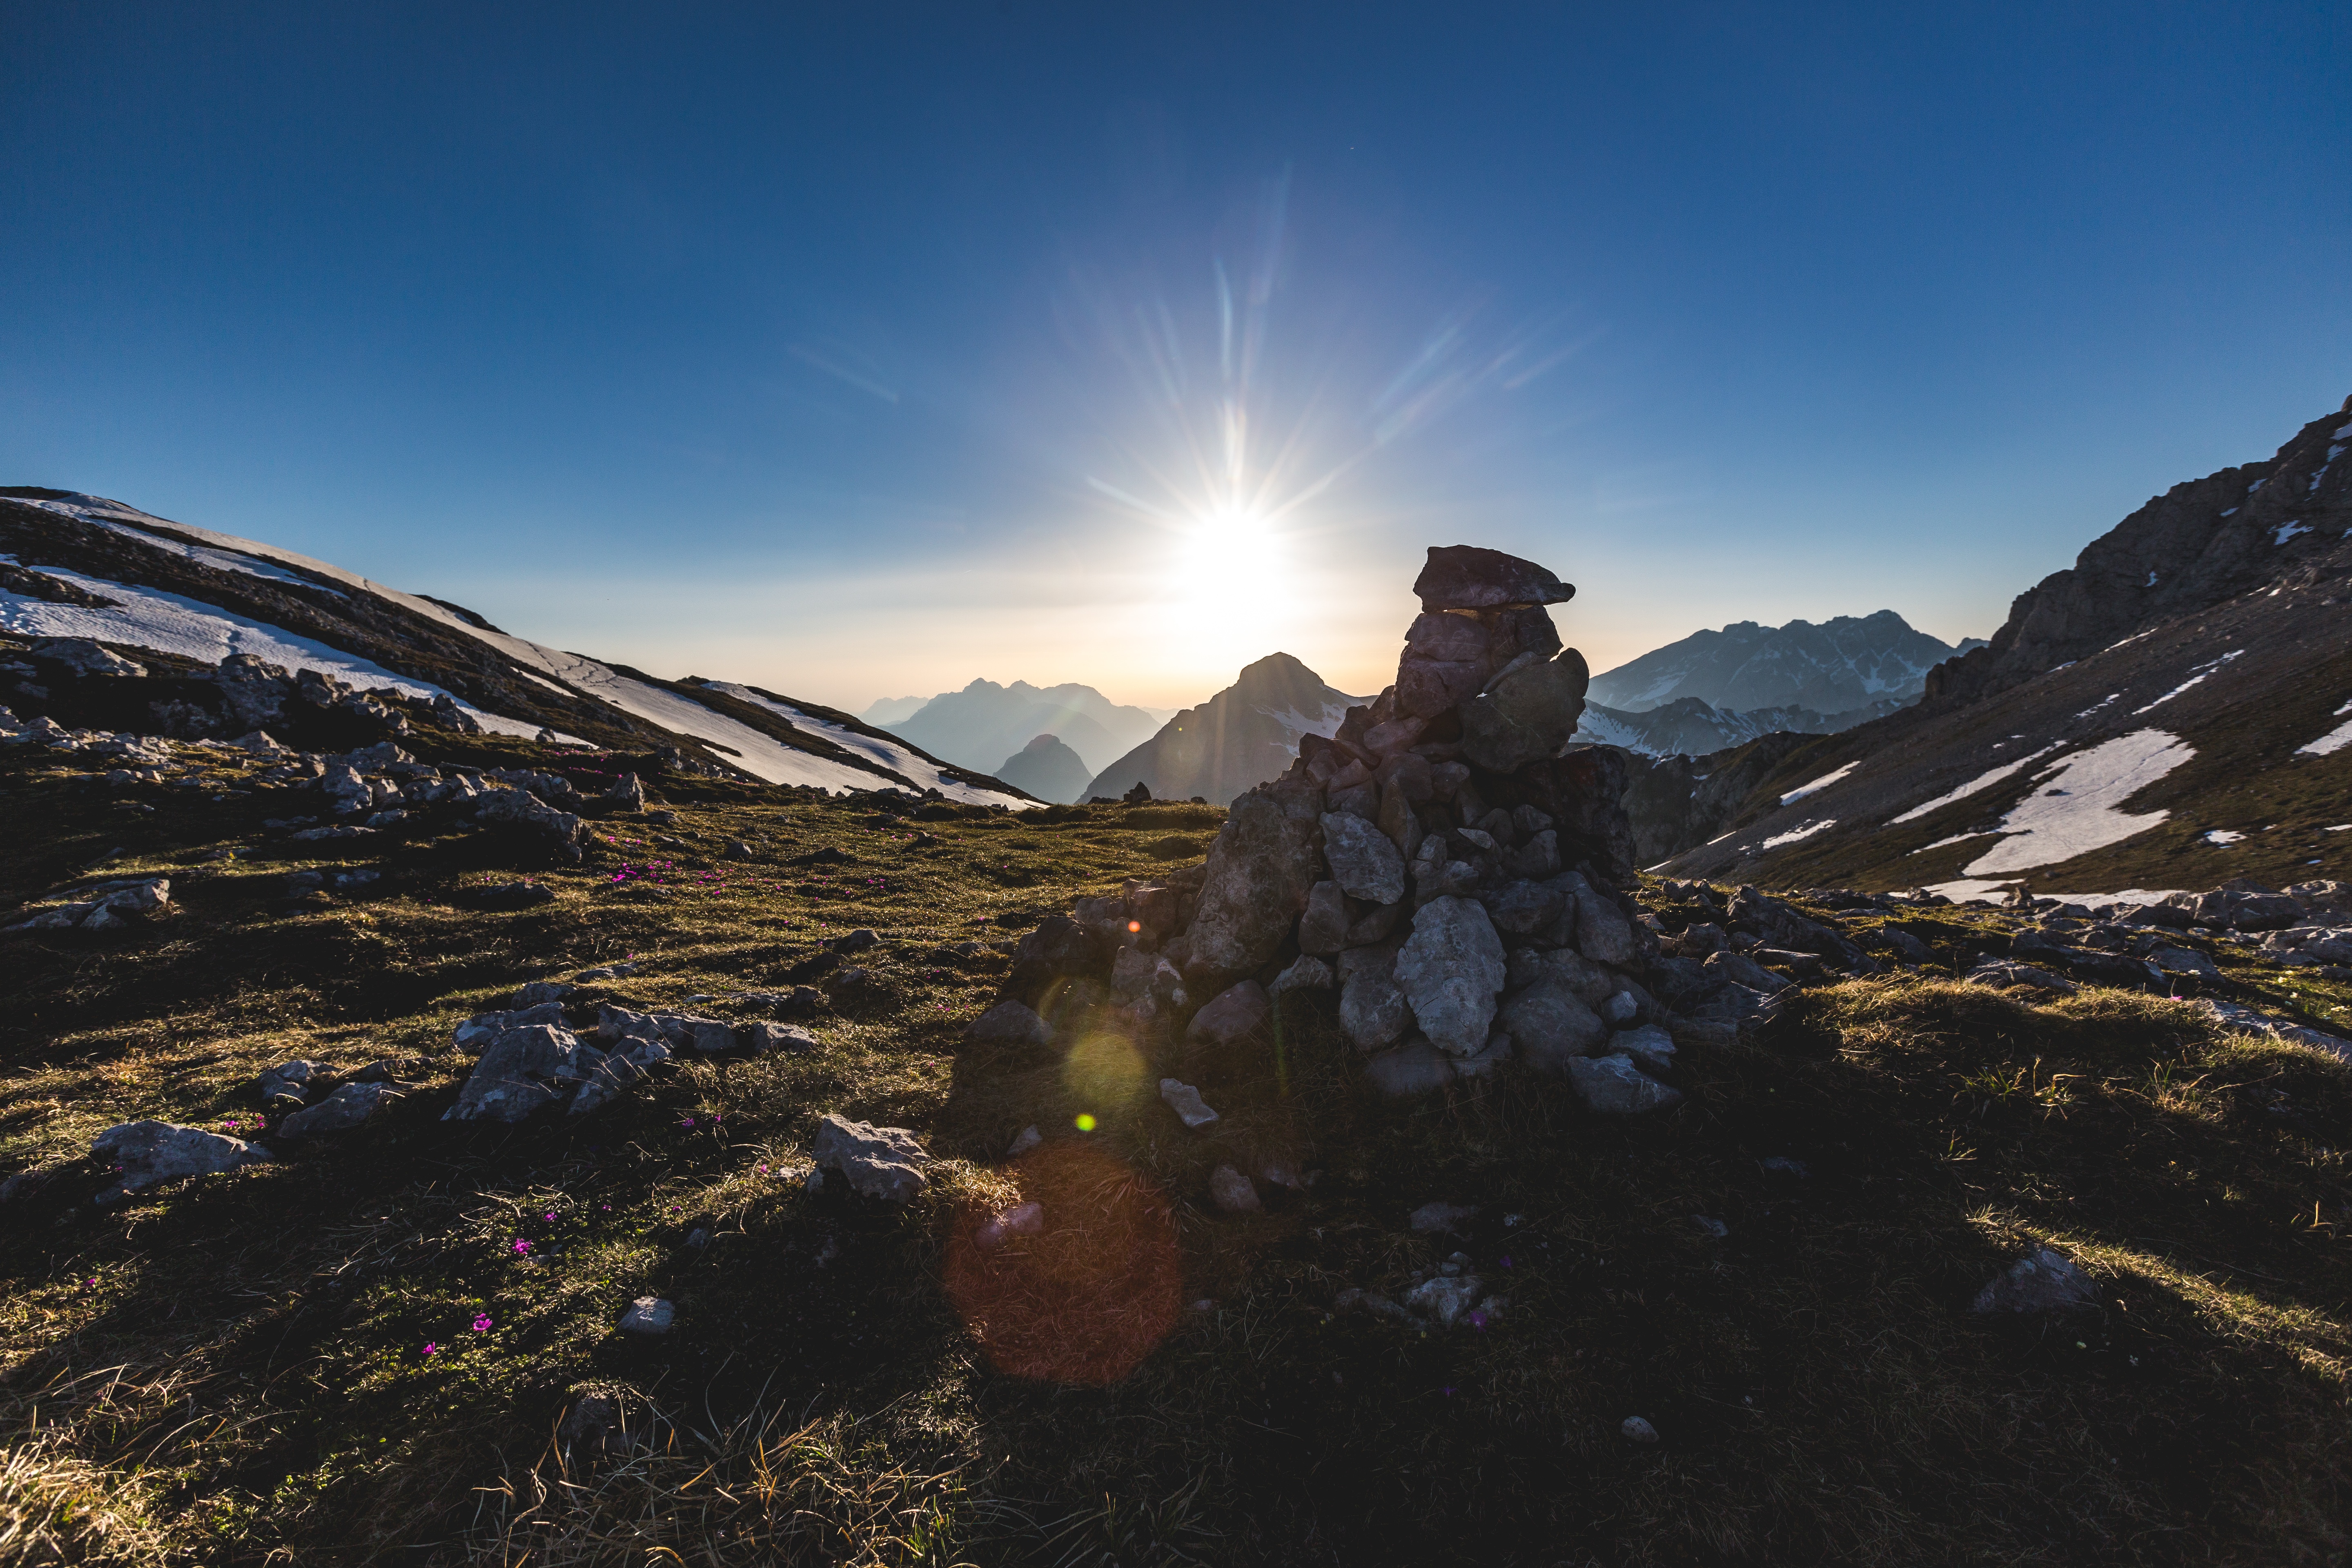
landscape, nature, rock, wilderness, walking, mountain, snow, sunlight, hill, adventure, mountain range, terrain, ridge, summit, mountaineering, alps, plateau, fell, landform, mountainous landforms